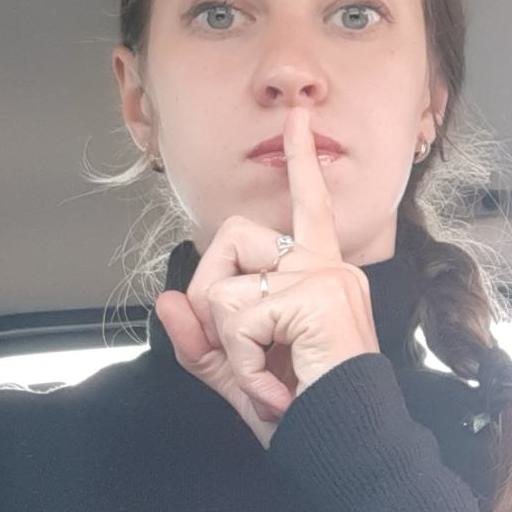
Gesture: mute